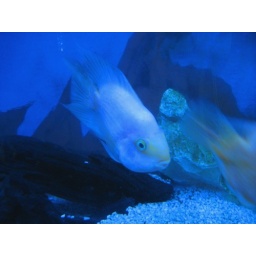
fish in blue water